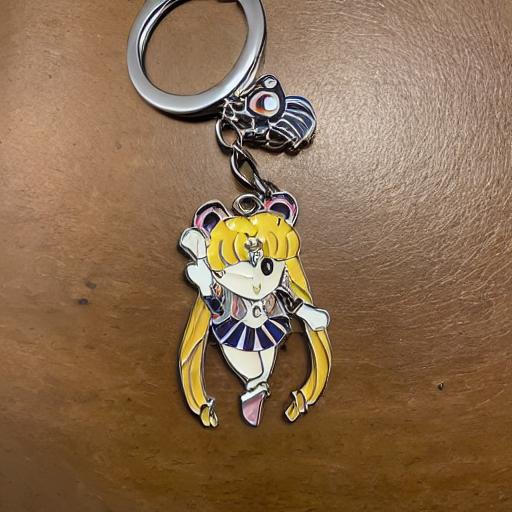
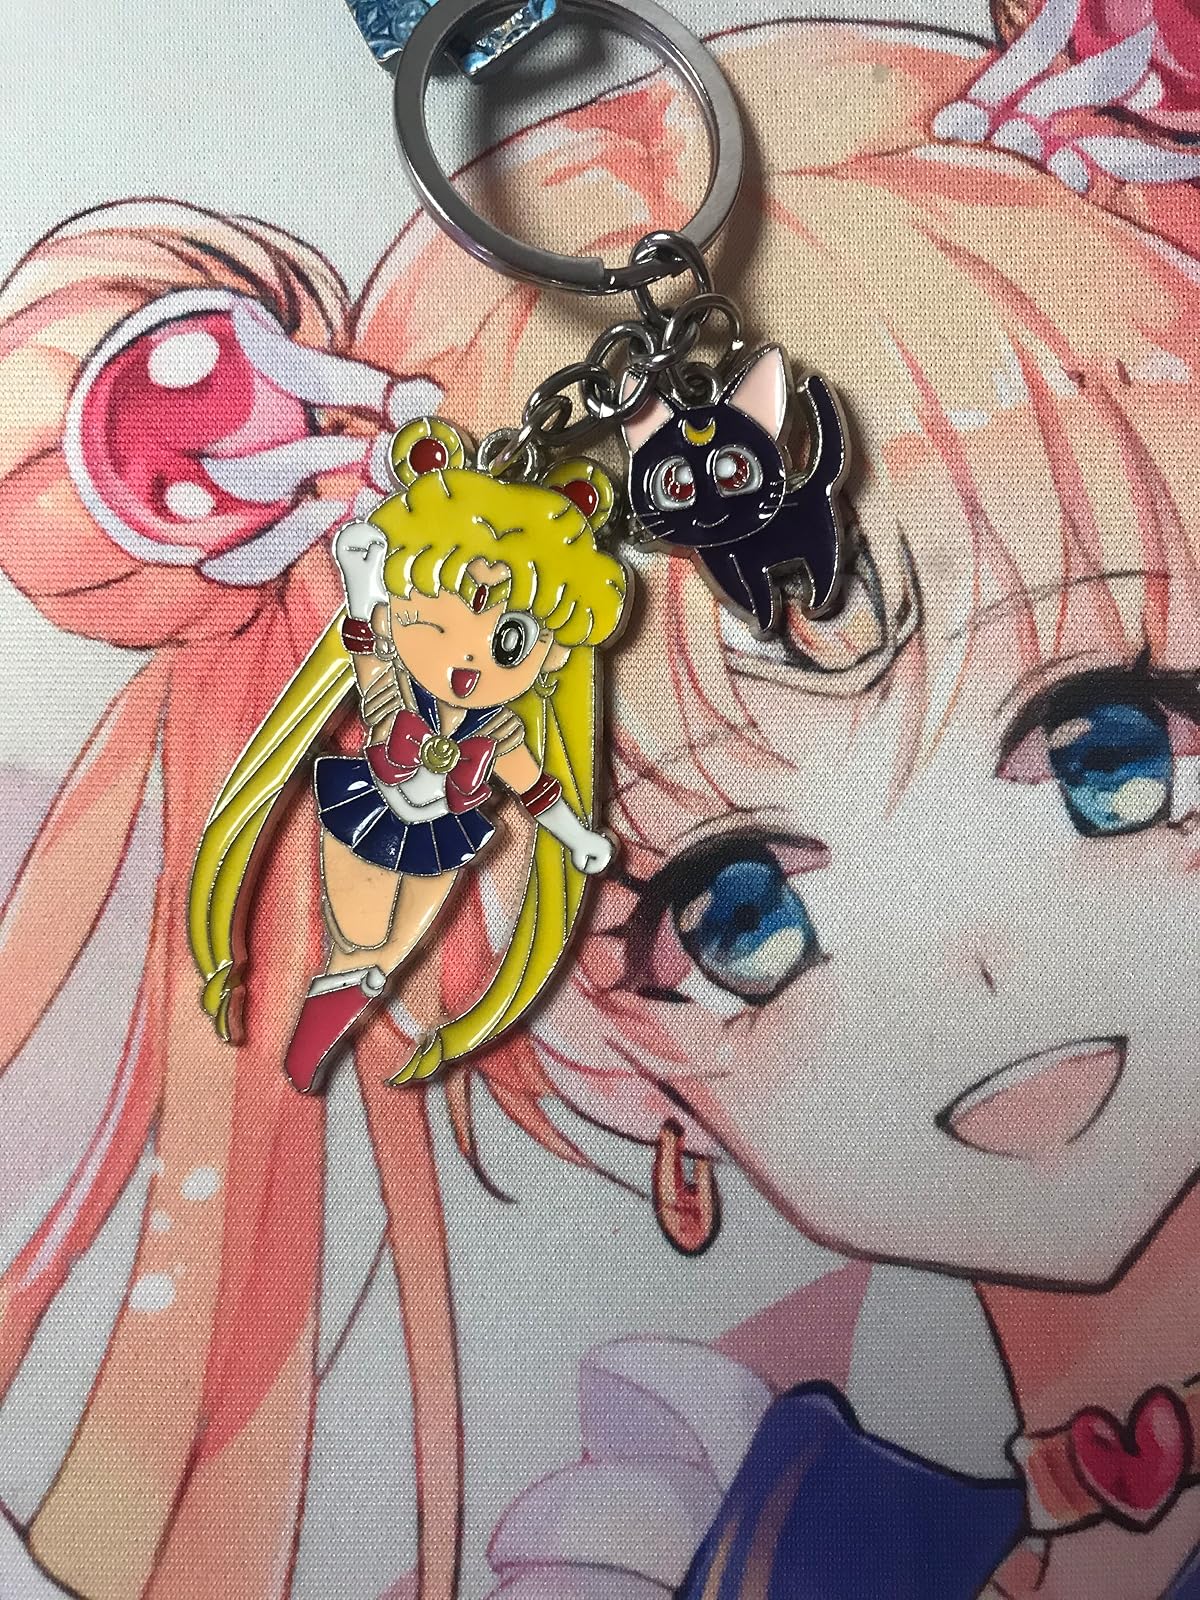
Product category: accessories_keychain
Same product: no